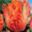
Label: tulip